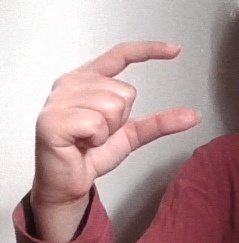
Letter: dal